Cannabis in Alaska

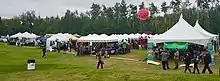
Portion of the vendor area at the High Times Alaska Cup cannabis festival and competition outside of Wasilla in 2018

In 2014, Measure 2 to legalize the recreational use of cannabis passed with 53.2% of the vote. The measure allows adults 21 and over to possess up to of cannabis and cultivate six plants, effective February 24, 2015. It also allows the sale of cannabis at state-licensed dispensaries, the first of which opened on October 29, 2016. The passage of Measure 2 made Alaska the third state to legalize the recreational use and sale of marijuana, preceded by Colorado and Washington in 2012.